Brackett (crater)

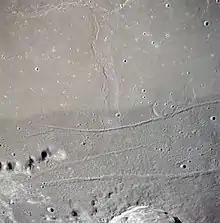
Color image of southern Mare Serenitatis with Brackett right of center

Brackett is a small lunar impact crater that lies near the southeast edge of Mare Serenitatis. The crater is named after American physicist Frederick Sumner Brackett. The crater has been covered by lava flow, leaving only a ring-shaped trace in the surrounding lunar mare. This crater is best observed under oblique illumination, as it is otherwise difficult to find. The southern rim is almost contacting a rille system named the Rimae Plinius.